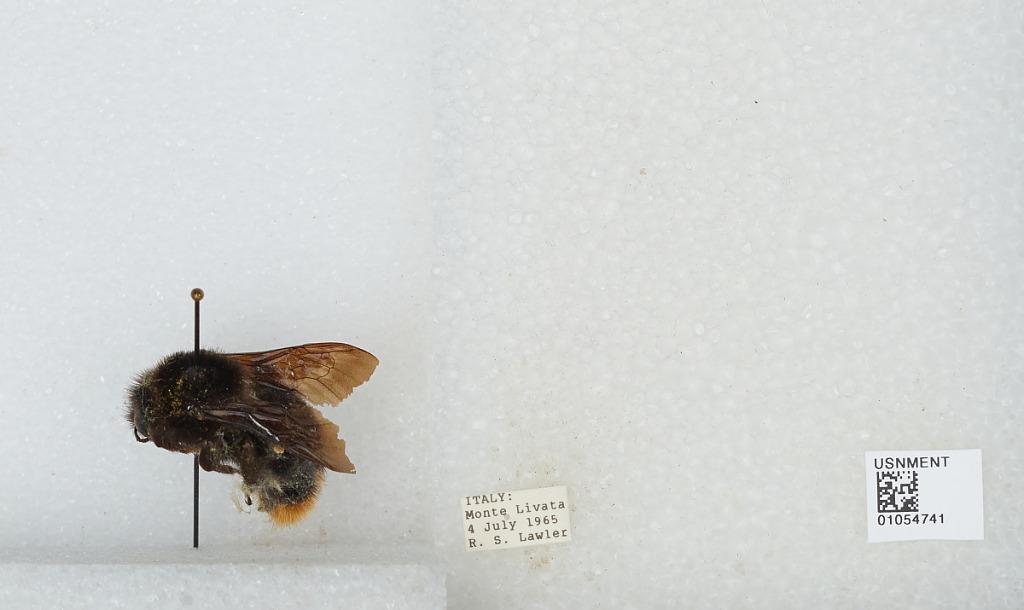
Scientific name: Bombus sp.
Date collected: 1965-7-4
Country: Italy
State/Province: Latium
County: Rome
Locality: Monte Livata